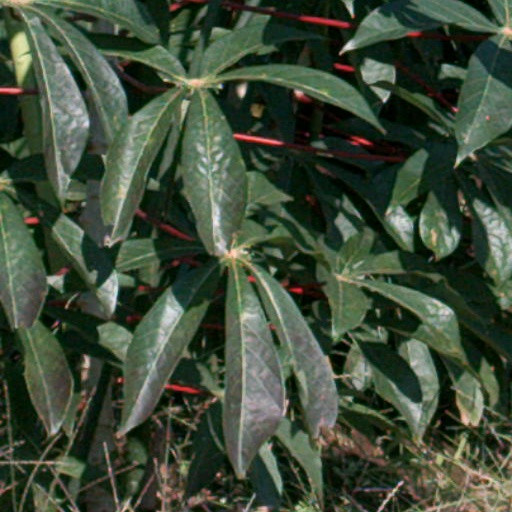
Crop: cassava